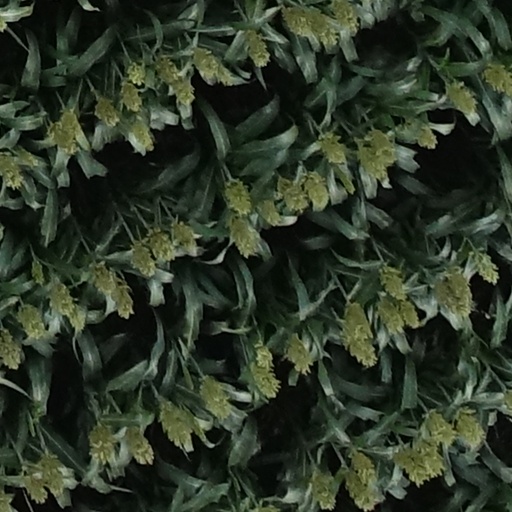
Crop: sorghum